The Foreigner (2003 film)

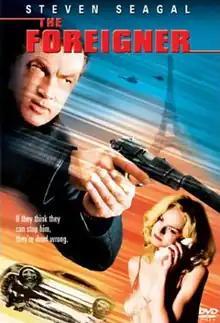
DVD cover

The Foreigner is a 2003 American action thriller film starring Steven Seagal. The film was shot entirely in Warsaw, Poland, and was the first of a long string of direct-to-video films released starring Seagal from 2003 to 2009. The film recouped its budget from the US home video market alone.